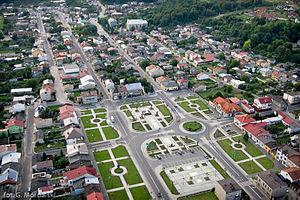
Działoszyn est une ville, située dans le powiat de Pabianice, dans la voïvodie de Łódź, dans la partie centrale de la Pologne.